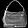
Label: Bag